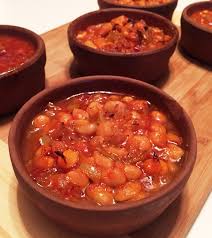
Yemek: kuru_fasulye